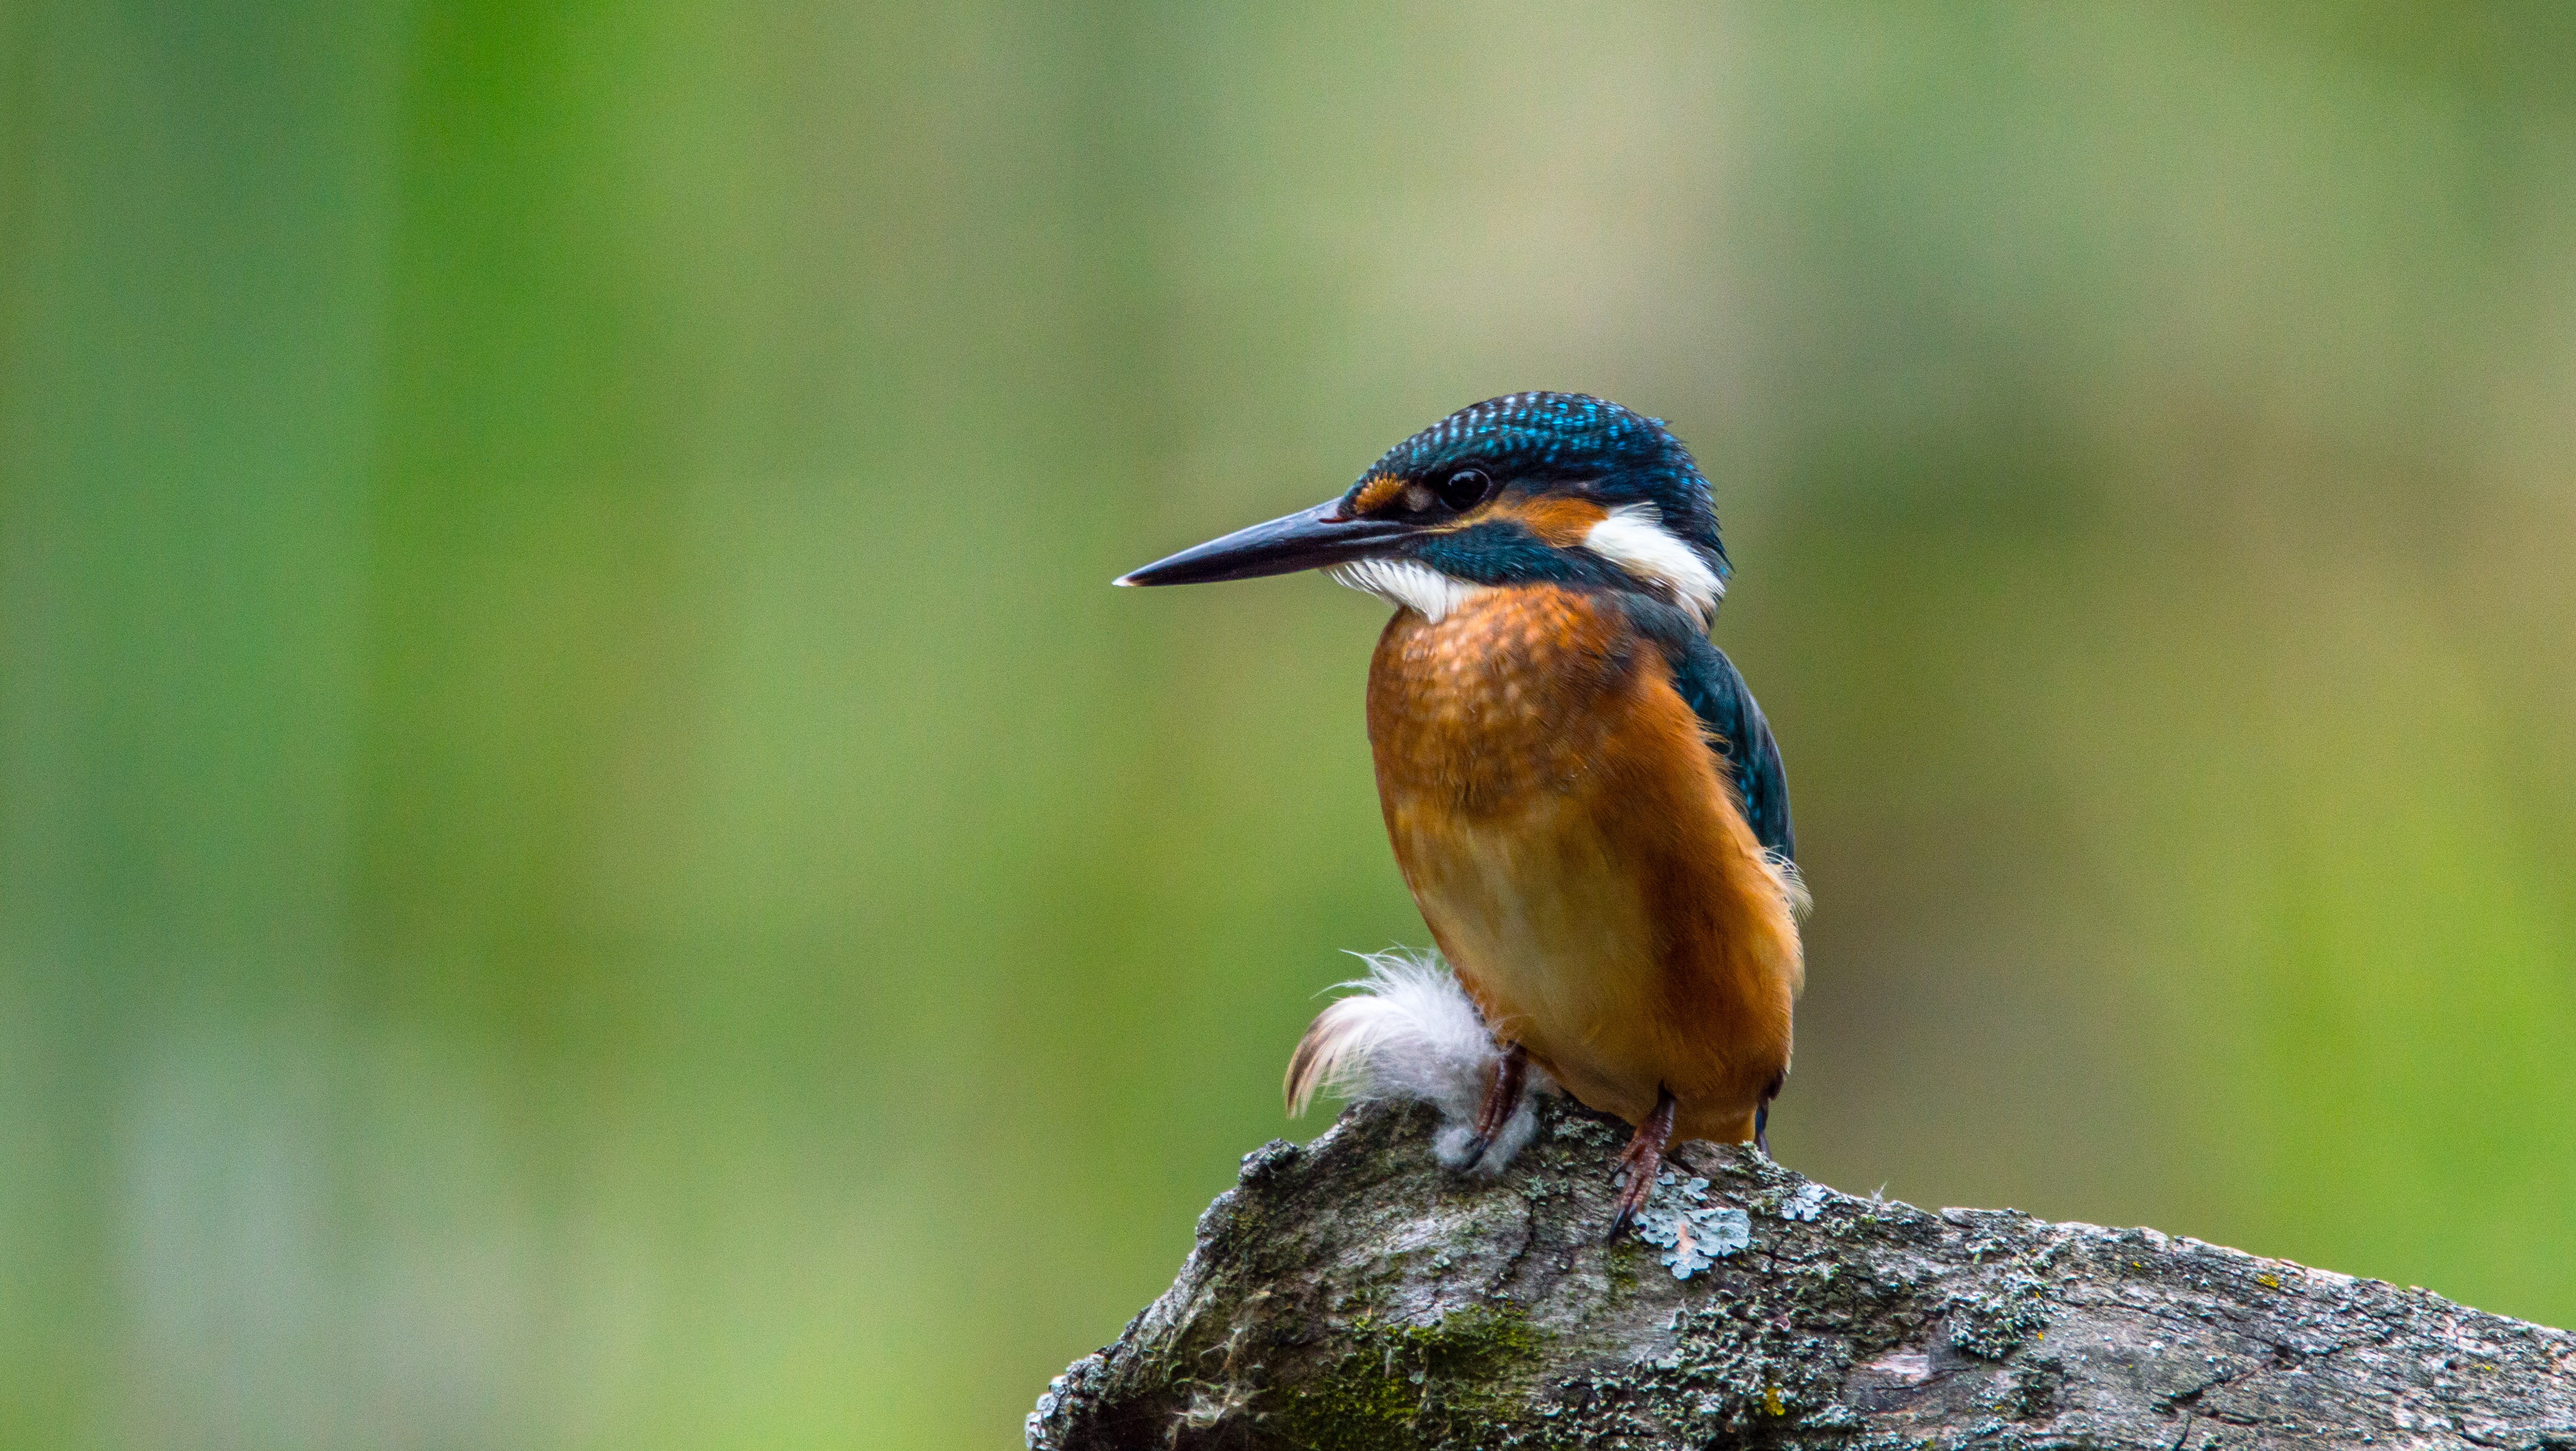
watch, nature, branch, bird, fly, wildlife, wild, green, beak, sitting, small, robin, fauna, close up, background, vertebrate, wait, kingfisher, hunter, perched, coraciiformes, himself, alcedo atthis, old world flycatcher, common kingfisher, perching bird